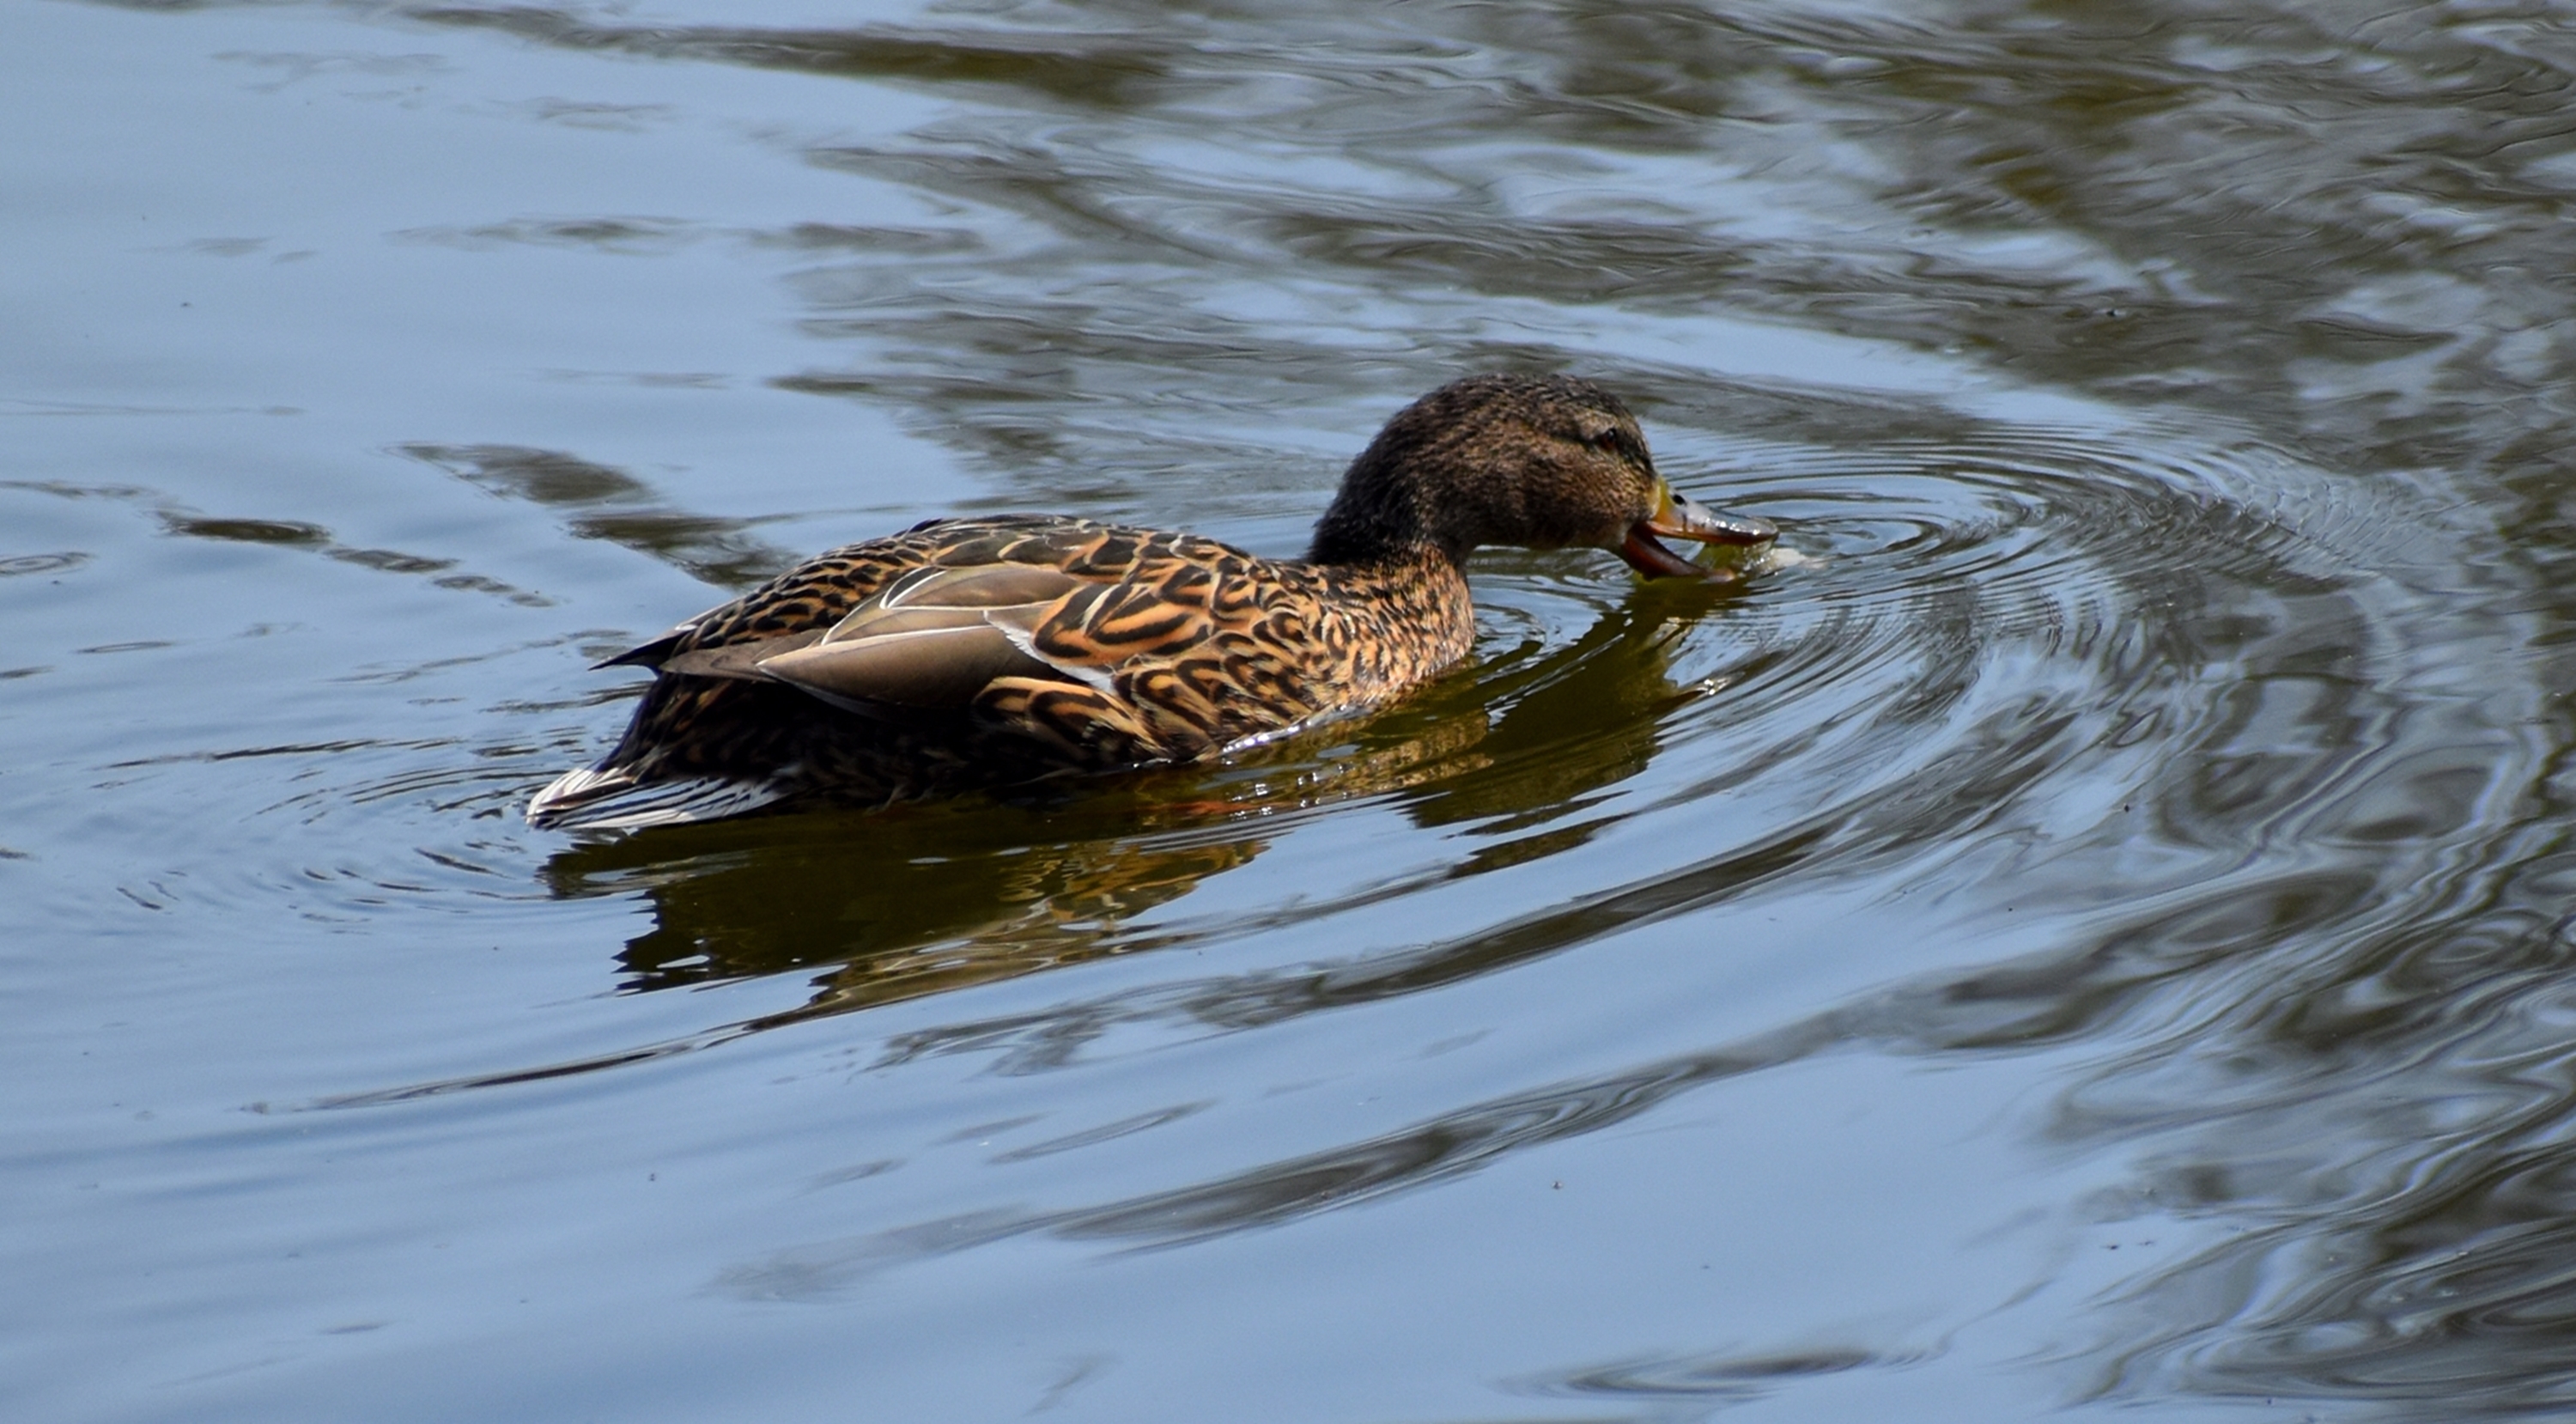
duck, water, bread, bird, beak, fluid, lake, ducks, geese and swans, waterfowl, feather, liquid, natural material, wing, water bird, wildlife, pond, seaduck, terrestrial animal, reflection